Automotive industry in Uzbekistan

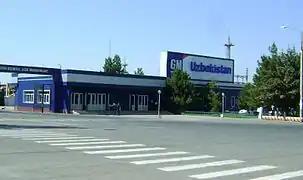
GM-Uzbekistan is the biggest automobile manufacturer in Uzbekistan

Before 1992, Uzbekistan had no automotive industry, being part of the Soviet Union. In post-Soviet times, UzDaewooAuto, SamKochAvto, GM Uzbekistan new auto producing plants were built with South Korean and American help. With production surpassing more than 200,000 per year, Uzbekistan exports automobiles to Russia and other CIS countries.